Biomutant

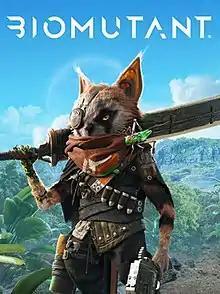
Promotional artwork

Biomutant is an action role-playing game developed by Swedish developer Experiment 101 and published by THQ Nordic. The game was released on May 25, 2021, for PlayStation 4, Windows, and Xbox One. Versions of the game for PlayStation 5 and Xbox Series X/S were released in September 2022. A port for the Nintendo Switch was released in May 2024. The game received mixed reviews from critics and sold 1 million units by August 2021.